Silent Way

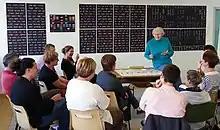
A Silent Way classroom with teacher and students working on English

The Silent Way is a language-teaching approach created by Caleb Gattegno that is notable for the "silence" of the teacher. (Who is not actually mute, but who rarely, if ever, models language for the students.) Gattegno first described the approach in 1963, in his book "Teaching Foreign Languages in Schools: The Silent Way". Gattegno was critical of mainstream language education at the time, and he based the Silent Way on his general theories of education rather than on existing language pedagogy. It is usually regarded as an "alternative" language-teaching method; Cook groups it under "other styles", Richards groups it under "alternative approaches and methods" and Jin & Cortazzi group it under "Humanistic or Alternative Approaches". Gattegno continued to develop and describe the Silent Way until his death in 1988. Others have continued to develop the approach, particularly for intermediate and advanced students.